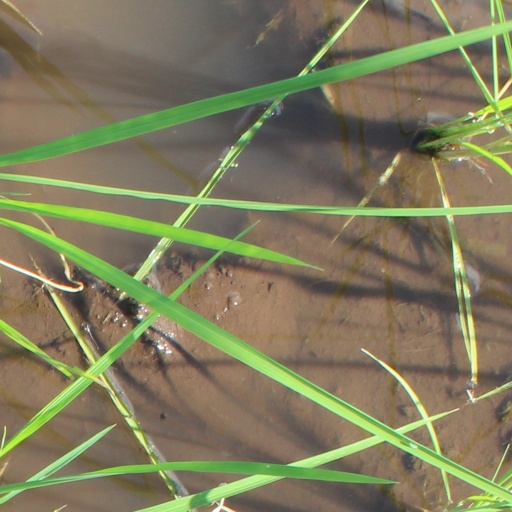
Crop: rice